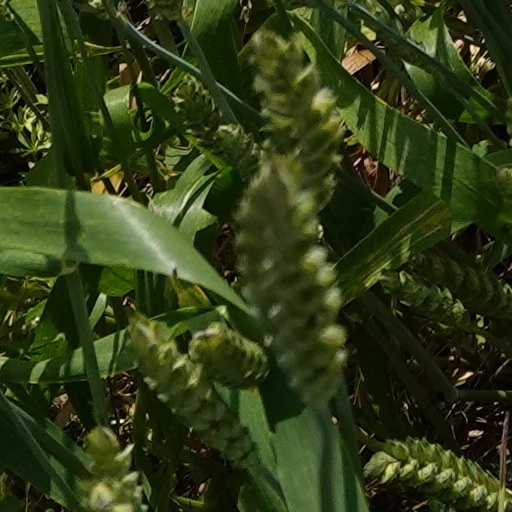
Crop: wheat